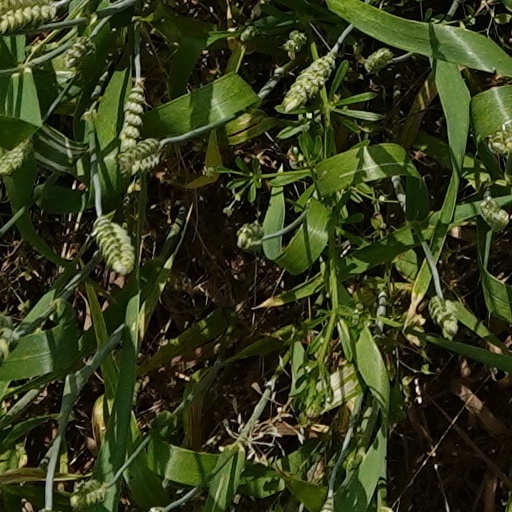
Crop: wheat